Vasily Nemirovich-Danchenko

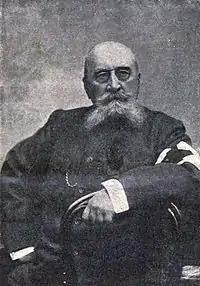
Nemirovich-Danchenko in 1915

In 1882 Nemirovich-Danchenko published his first book of poems. In the 1880s and 1890s several of his novels and short stories came out (in "Russkaya Mysl", "Sever", "Nablyudatel" and many other magazines) in which the "world of financial capital" served as the major theme. These books dealt with bank crises, financial machinations, stock exchange speculations, money laundering, the shadowy side of the massive railway boom investments, and the murky world of concessions and joint-stock companies ("The Lights on Moors", 1903; "Slastyonov’s Millions", 1893; "Diamonds Trump!", 1894, "The Tsars of Stock Exchange", 1886). Highly dynamic and full of action, these novels were steeped with murder and suicide, had exuberant and preposterous finales, and were jeered by serious critics as totally farcical. This flaw was evident even more in Nemirovich-Danchenko's romantic fiction ("Two Diaries", 1901, "A Woman's Confession", 1889, "On Different Roads", 1894), using the adultery theme as a common leitmotif. Some of Nemirovich-Danchenko's novels, concerning "the small man's troubles" ("Wolves' Feast") found favor with the leftist press; "Russkaya Mysl" supported the author "full of deep love for human beings" and carrying "the faith in God's eternal light filling human souls."